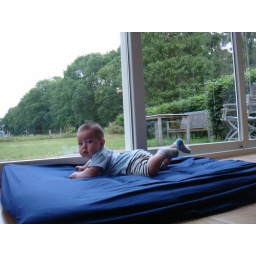
Scott and his happy life in Holland. Observing the wave of trees and flowers, flying birds, and beautiful sun-set at 10pm.